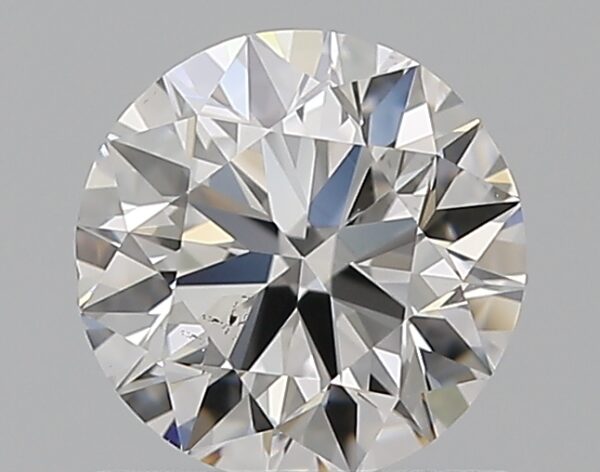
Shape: round
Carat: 0.8
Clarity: VS2
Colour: D
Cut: VG
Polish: EX
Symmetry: VG
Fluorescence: N
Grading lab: GIA
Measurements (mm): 5.8 x 5.85 x 3.69